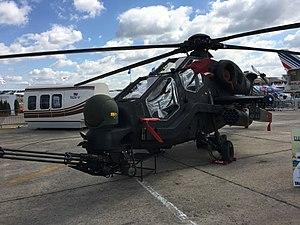
Exposition du T-129 ATAK au Salon international de l'aéronautique et de l'espace de Paris-Le Bourget
Turkish Aerospace est une entreprise publique turque spécialisée dans la conception, le développement, la fabrication, l'intégration et la modernisation de systèmes aérospatiaux. Elle a été fondée en 1984. Située sur la base aérienne Mürted à Kahramankazan, dans la banlieue d'Ankara, l'usine de production couvre une superficie de 5 millions de mètres carrés avec une installation industrielle de 296 000 mètres carrés sous son toit.